Maxwell Atoms

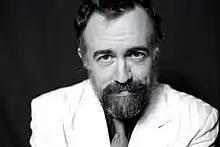
Atoms in Los Angeles in 2017

Adam Maxwell Burton, known professionally as Maxwell Atoms, is an American animator, screenwriter, storyboard artist, and voice actor. He is the creator of the Cartoon Network series "Grim & Evil" and its subsequent spin-offs, "The Grim Adventures of Billy & Mandy" and "Evil Con Carne".